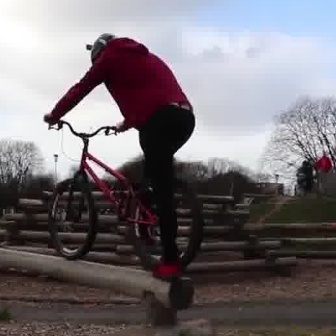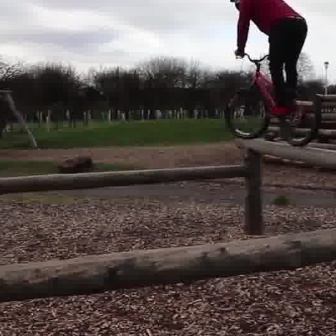
  Please identify the target specified by the bounding box [46,117,201,273] in the first image and locate it in the second image. Return the coordinates in [x_min,y_min,x_max,y_max] format.
Answer: [224,49,320,145]